Wilhelm I

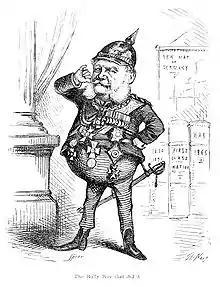
Caricature of Wilhelm I by Thomas Nast which appeared in "" by Henry William Pullen

During the Franco-Prussian War, the South German states joined the North German Confederation, which was reorganized as the German Empire "(Deutsches Reich)." The title of "Bundespräsidium" was replaced with the title of German Emperor "(Deutscher Kaiser)." This was decided on by the legislative organs, the Reichstag and Bundesrat, and Wilhelm agreed to this on 8 December in the presence of a Reichstag delegation. The new constitution and the title of Emperor came into effect on 1 January 1871.